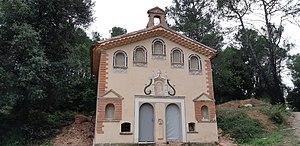
Chapelle en cours de restauration
Le Val est une commune française située dans le département du Var en région Provence-Alpes-Côte d'Azur. Ce village est situé en Pays de La Provence Verte. Les habitants se nomment les Valois.